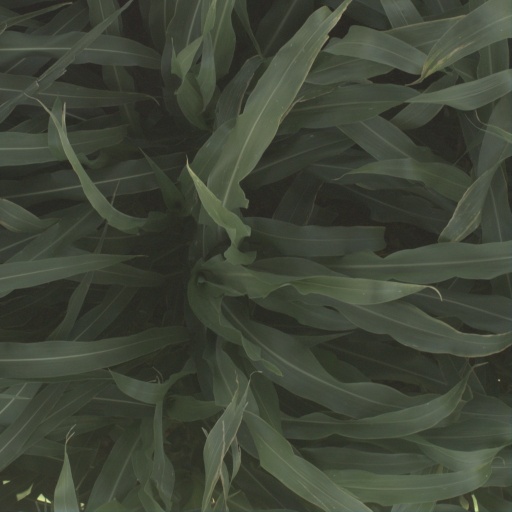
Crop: sorghum